Black suffrage

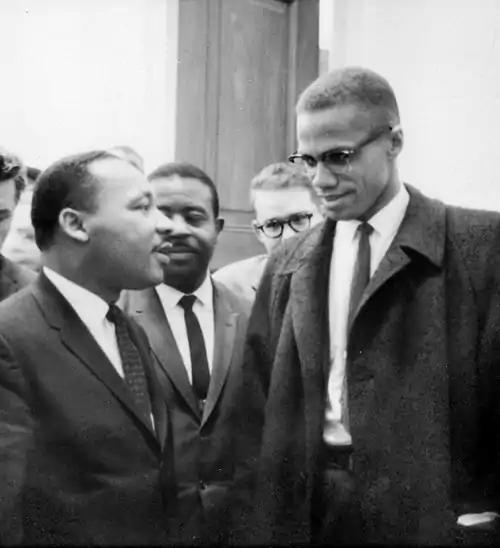

Suffrage in the United States has had many advances and setbacks. Prior to the Civil War and the Reconstruction Amendments to the U.S. Constitution some free Black men in the United States were given the right to vote. However, this right was often abridged, or taken away. Following Emancipation, Black people were theoretically equal before the law, including theoretical suffrage for Black women from 1920. Black men were given voting rights in 1870, while black women were effectively banned until the passage of the Voting Rights Act of 1965.